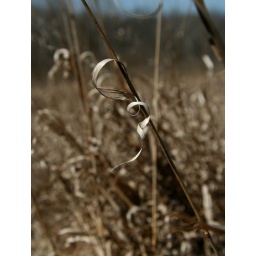
curled grass in field